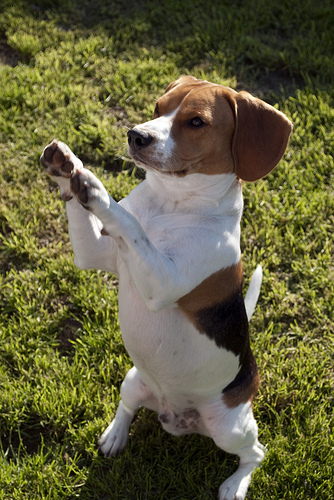
Breed: beagle